Minh Hương

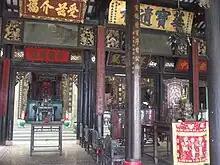
Interior of Minh Hương Gia Thạnh Hall (明鄉嘉盛會館 "Ming dynasty Assembly Hall"), a temple established in 1789 by the Minh Hương

Minh Hương ( or ) refers to descendants of Ming dynasty immigrants who settled in southern Vietnam during the 16th and 18th centuries. They were among the first wave of ethnic Han who came to southern Vietnam.